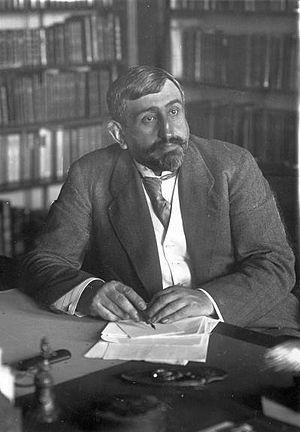
Léon Victor Constantin Casso, né à Paris le 18 juin 1865 et mort le 26 novembre 1914 à Saint-Pétersbourg, est un homme politique russe qui fut ministre de l'Instruction publique de l'Empire russe du 25 septembre 1910 au 26 novembre 1914.